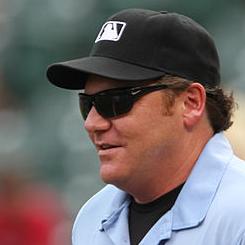
Age: 44